Alfred Pribram

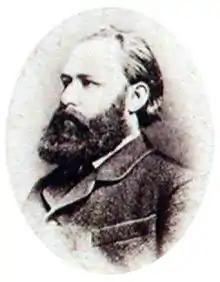
Alfred Pribram (1841-1912)

Alfred Pribram (11 May 1841 – 14 April 1912) was an internist born in Prague, Austrian Empire. He was a brother of chemist Richard Pribram (1847–1928). His son was the internist Hugo Pribram (1881–1943).